Hungarian mythology

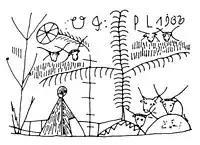
The World Tree carved on a pot

Amongst the modern religions, Hungarian mythology is closest to the cosmology of Uralic peoples. In Hungarian myth, the world is divided into three spheres: the first is the Upper World ("Felső világ"), the home of the gods; the second is the Middle World ("Középső világ") or world we know, and finally the underworld ("Alsó világ"). In the center of the world stands a tall tree: the World Tree / Tree of Life ("Világfa/Életfa"). Its foliage is the Upper World, and the Turul bird dwells on top of it. The Middle World is located at its trunk and the underworld is around its roots. In some stories, the tree has fruit: the golden apples. In Hinduism and Buddhism, there are very similar beliefs in the Trailokya and Kalpavriksha.